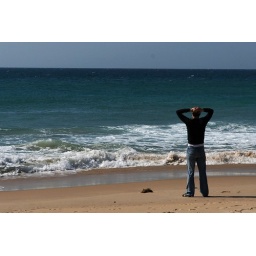
Ocean coast at Bolonia.Taken on our road trip in late Feb.